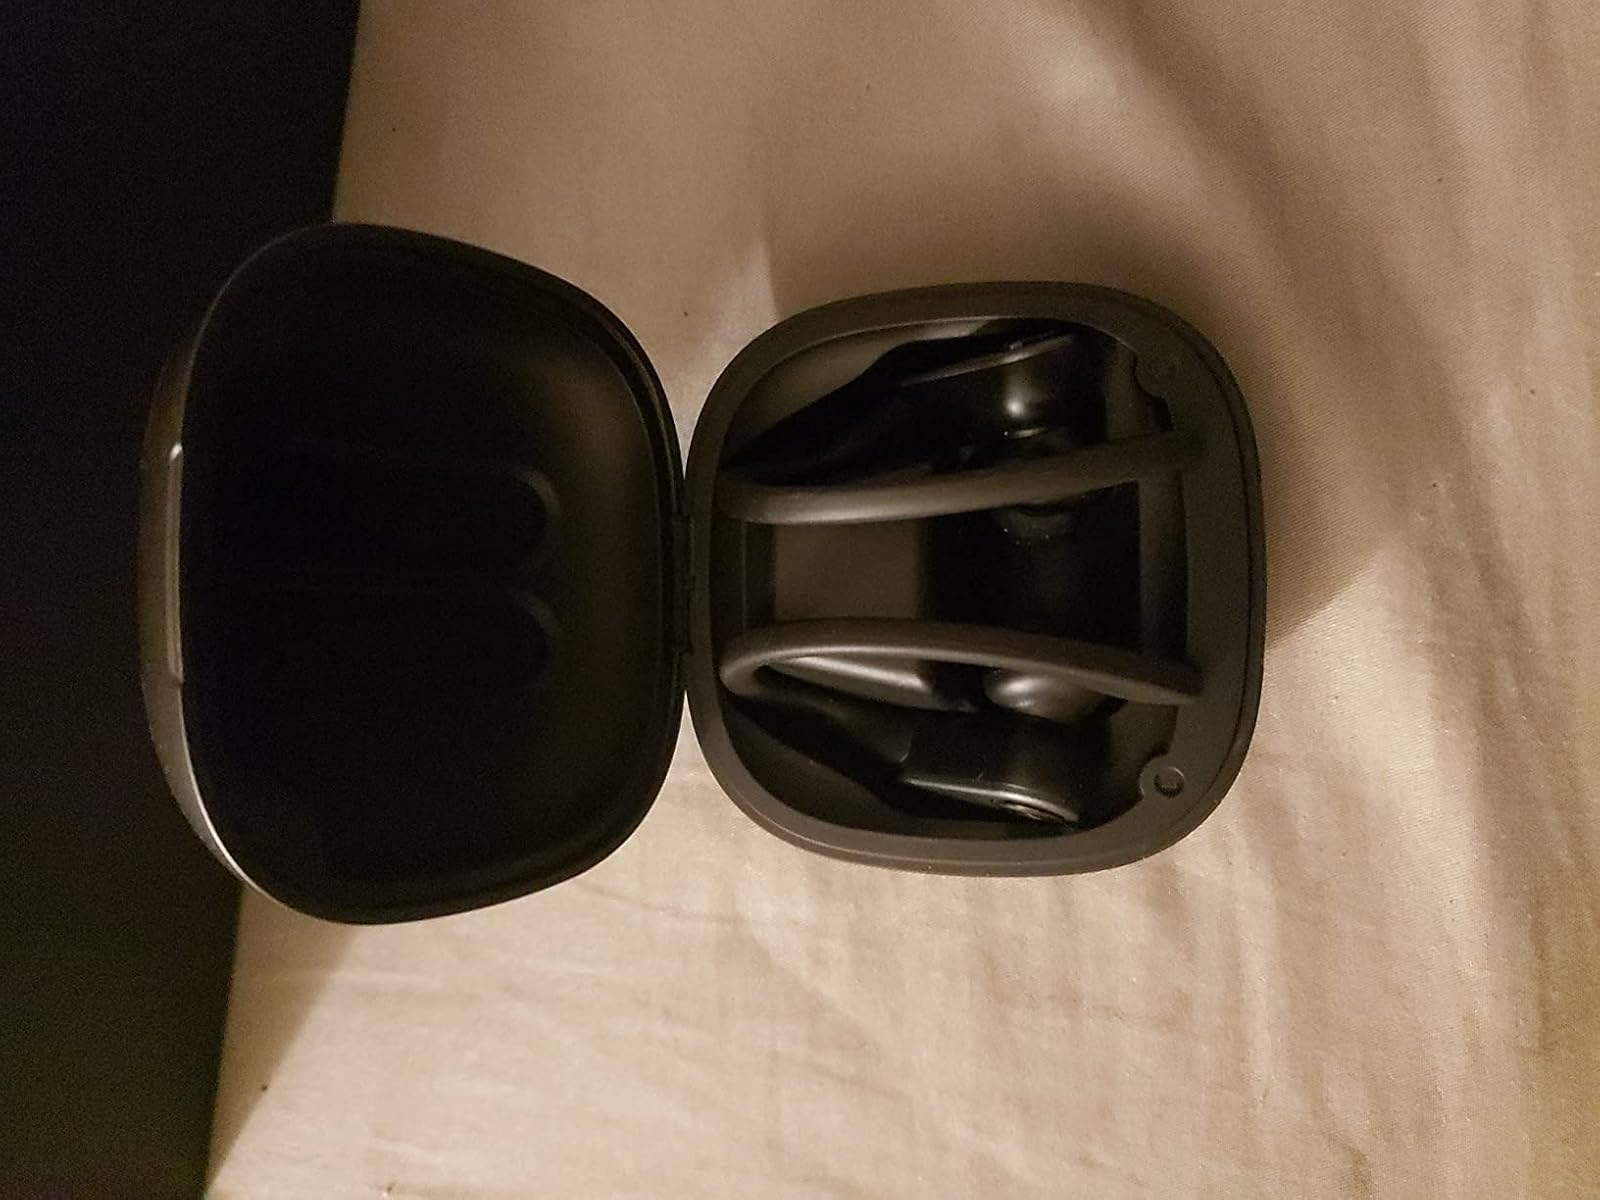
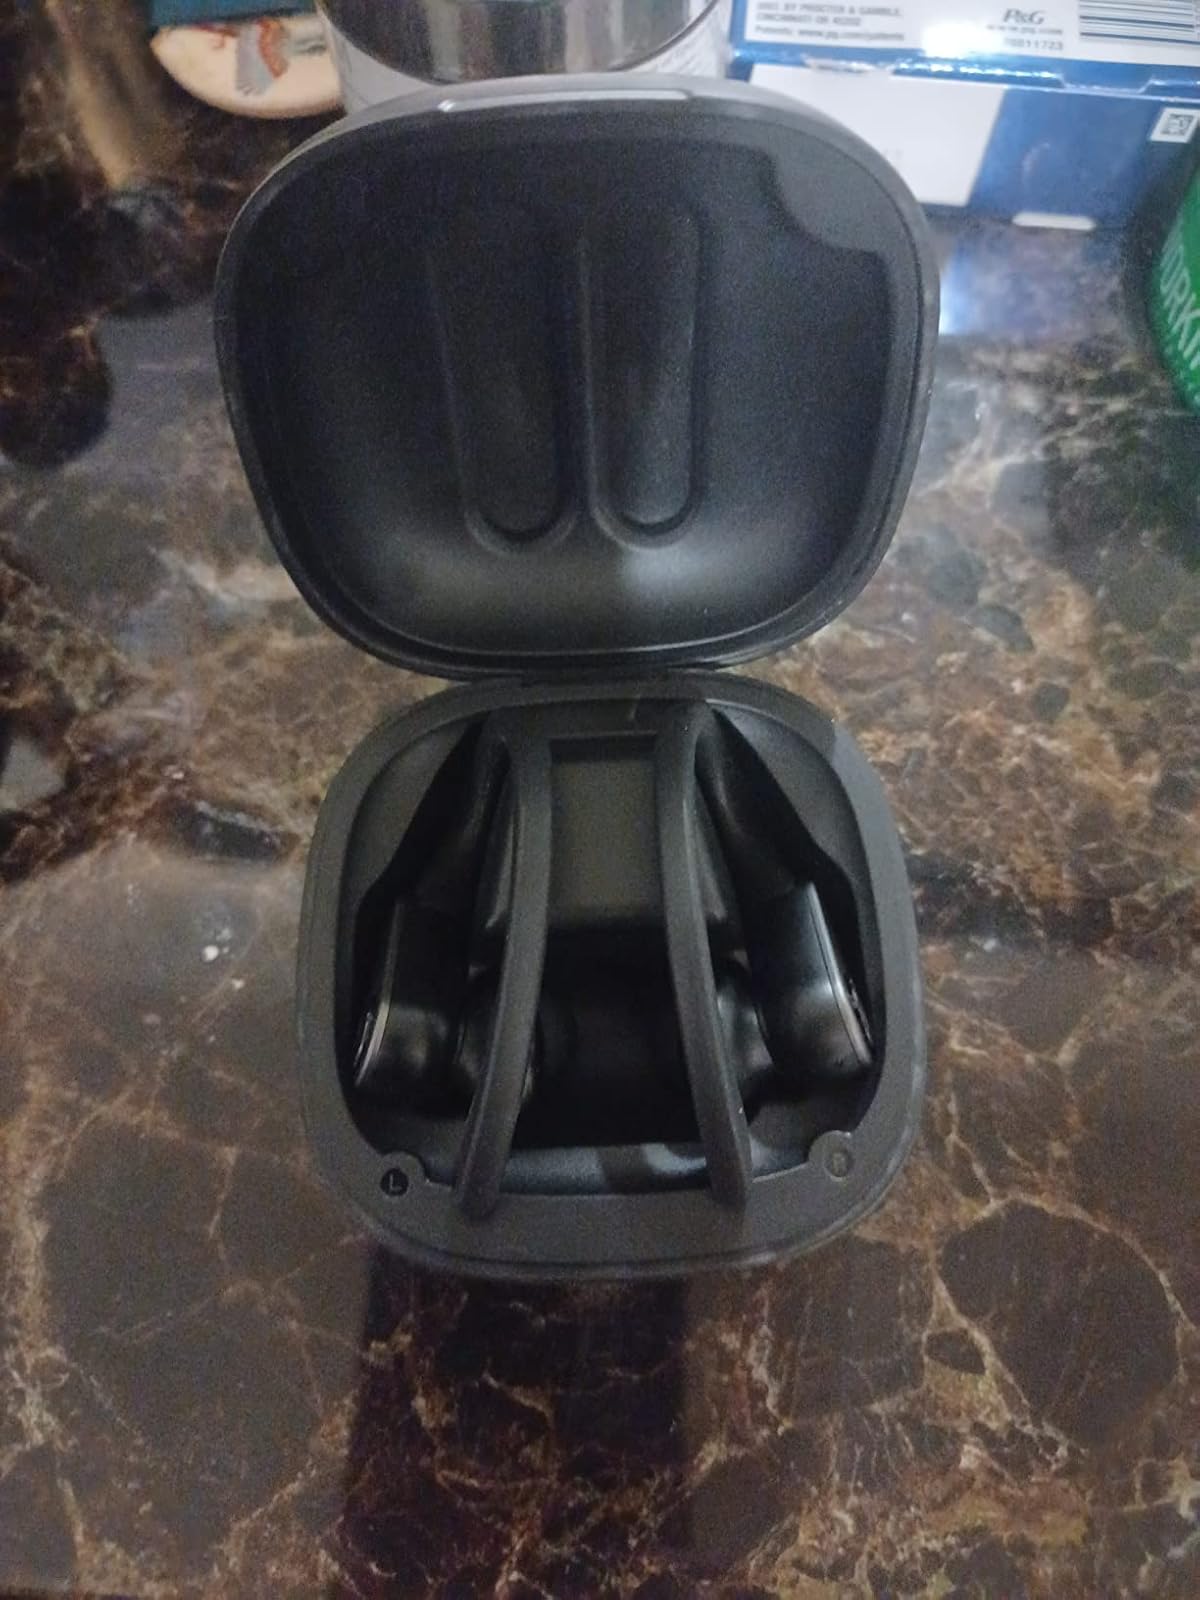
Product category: earbuds
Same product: yes